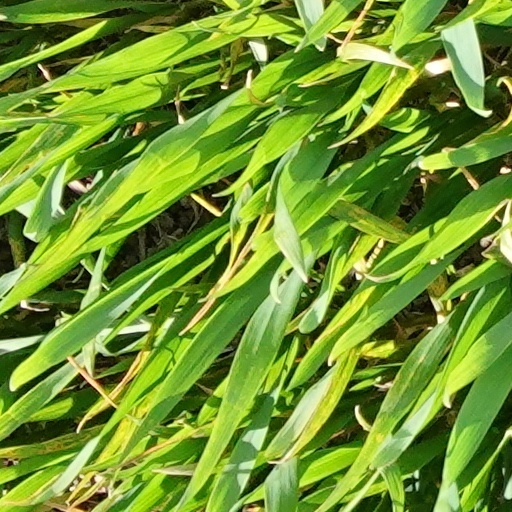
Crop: wheat